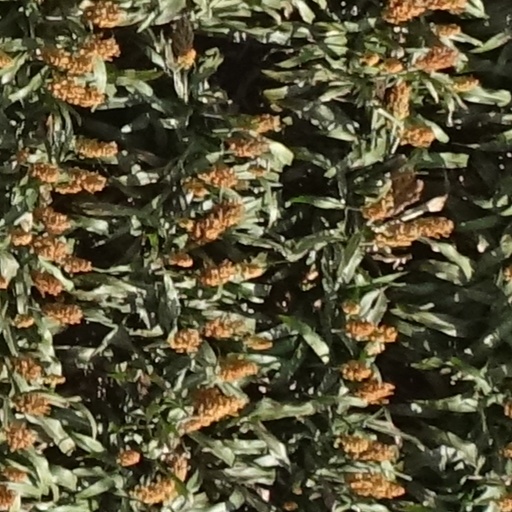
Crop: sorghum